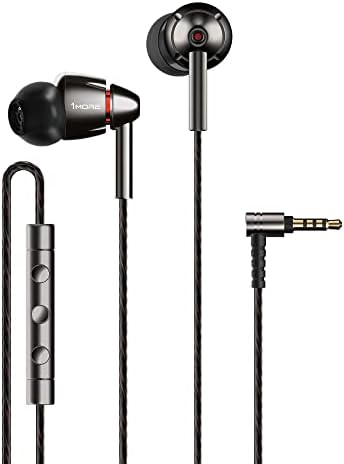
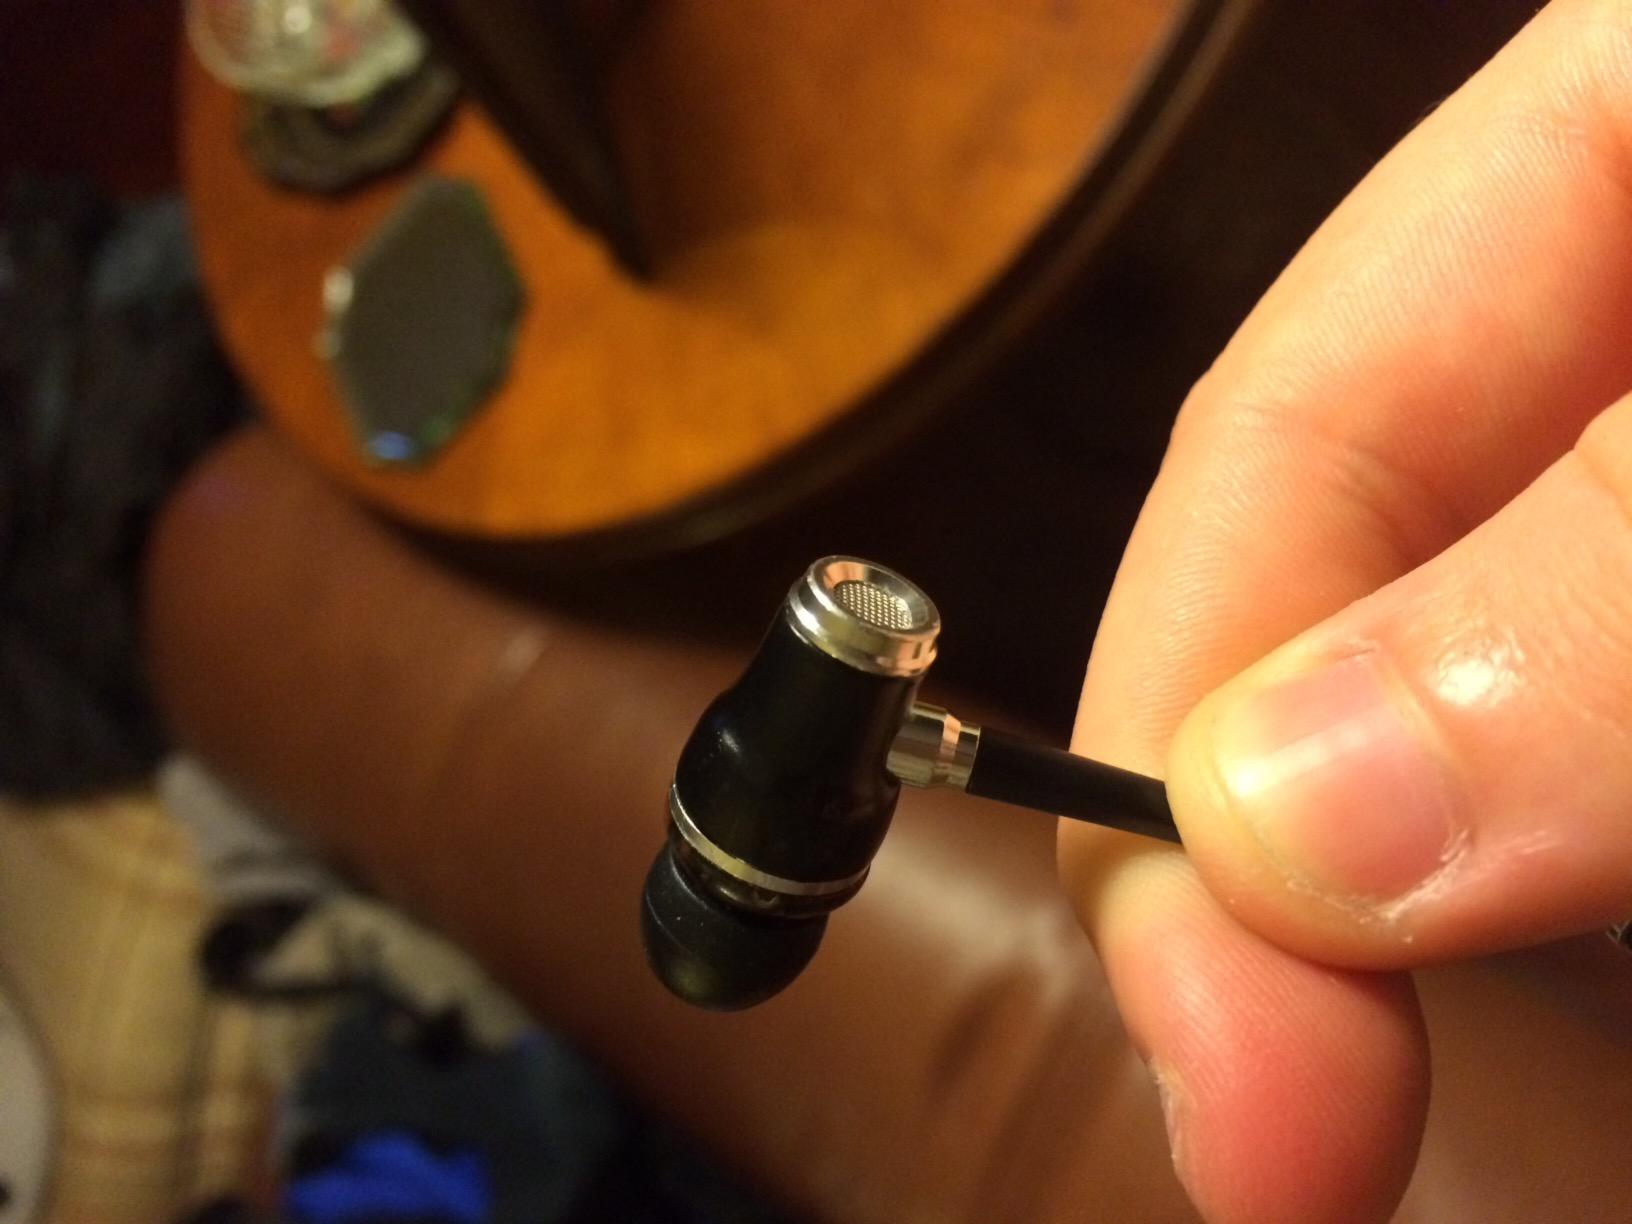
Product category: headphones
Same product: no